Robert L. Simpson (Mormon)

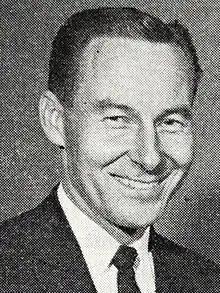
Simpson in 1962, while First Counselor in the Presiding Bishopric

Robert Leatham Simpson (August 8, 1915 – April 15, 2003) was a general authority of the Church of Jesus Christ of Latter-day Saints from 1961 until his death.